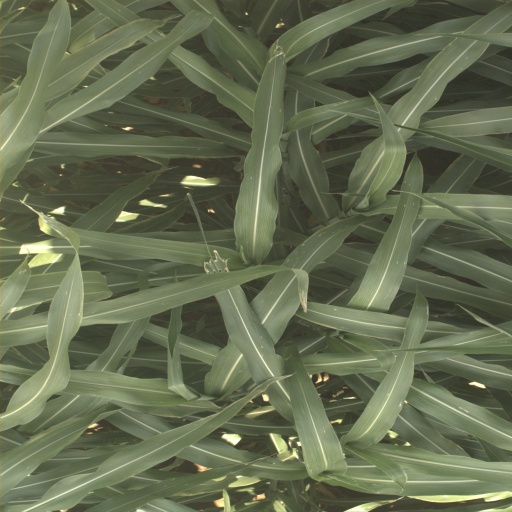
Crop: sorghum